Final Fantasy VII Remake

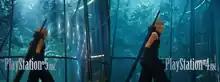
A comparison between the original PlayStation 4 version of "Remake" (right) and "Intergrade" (left)

Following years of rumors and fan requests, "Final Fantasy VII Remake" was announced during Sony's conference at E3 2015. Visual Works created the announcement trailer. Square Enix's stock prices rose to their highest rating since November 2008, and the YouTube release of the reveal trailer garnered over 10 million views in the following two weeks. The game was next showcased at the 2015 PlayStation Experience, demonstrating cutscenes and gameplay from the opening sequence.